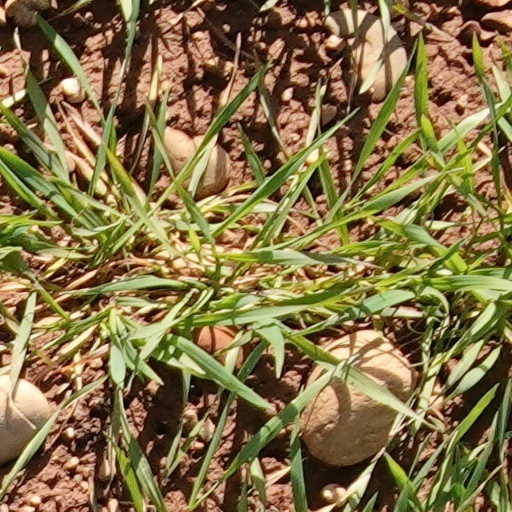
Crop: wheat